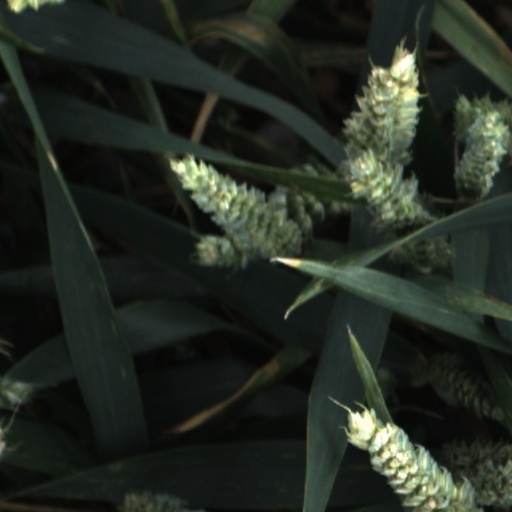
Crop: wheat